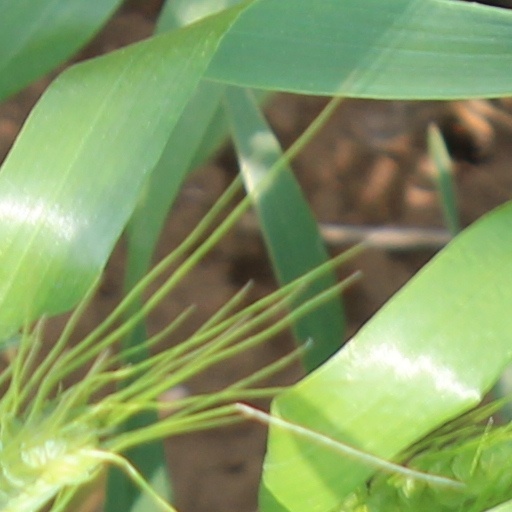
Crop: wheat